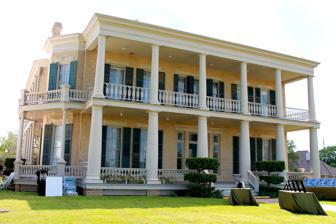
Building: Giddings–Stone Mansion
Country: United States of America
Year built: 1870
Historic house in Texas, United States United States historic place Giddings–Stone Mansion U.S. National Register of Historic Places Recorded Texas Historic Landmark Giddings–Stone Mansion in 2012 Giddings–Stone Mansion Show map of Texas Giddings–Stone Mansion Show map of the United States Location 204 E. Stone St., Brenham, Texas Coordinates 30°09′56″N 96°24′54″W / 30.16556°N 96.41500°W / 30.16556; -96.41500 Area 1 acre (0.40 ha) Built 1870 ( 1870 ) Architectural style Greek Revival , Transitional NRHP reference No. 76002080 RTHL No. 8339 Significant dates Added to NRHP June 24, 1976 Designated RTHL 1991 The Giddings–Stone Mansion is a historic mansion located at 2203 Century Circle., Brenham, Texas . It was designed in the Greek Revival architectural style . It has been listed on the National Register of Historic Places since June 24, 1976. The house was acquired by the Heritage Society of Washington County in 1975. See also National Register of Historic Places portal Texas portal National Register of Historic Places listings in Washington County, Texas Recorded Texas Historic Landmarks in Washington County References